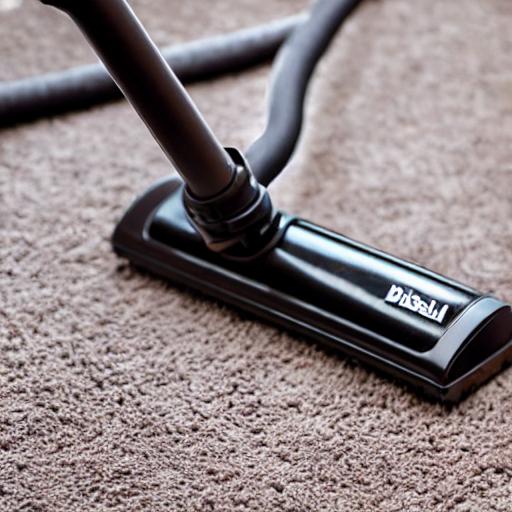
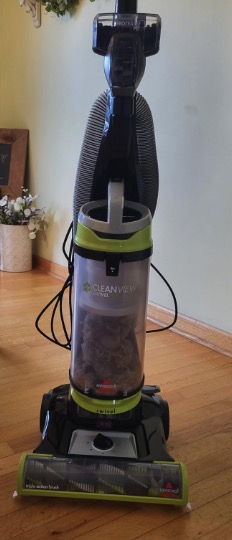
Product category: items_vacuum
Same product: no